Sun Yat Sen Memorial House

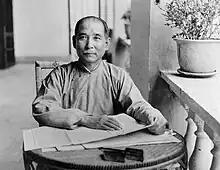
Dr. Sun, circa 1924.

In May 1912, Sun accepted the invitation by Chinese businessmen to pay a return visit to Macau. It had been 17 years since he first visited the territory. He was warmly received by the Chinese and Portuguese communities in Macau then. Accompanied by his beloved eldest daughter, Sun Wan, he spend two nights at the "Spring Herb Hall" (former name of Lou Lim Ieoc Garden) built earlier by business man Lou Lim Ieoc, who was the Chairman of Kiang Wu Hospital.